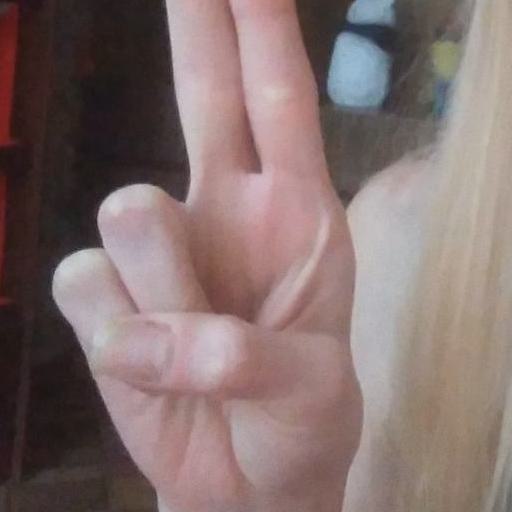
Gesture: two_up